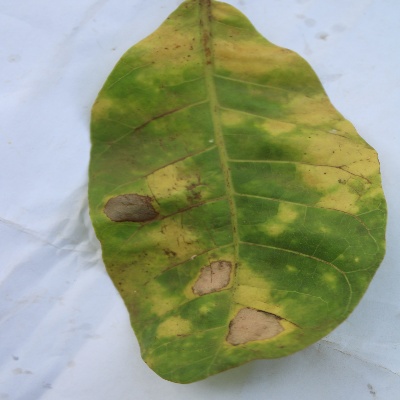
Crop: Cashew
Condition: anthracnose